Manabendra Narayan Larma

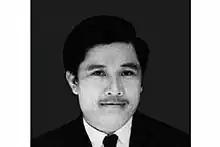

Manabendra Narayan Larma (15 September 1939 – 10 November 1983; also known by his initials M.N. Larma) was a Bangladeshi politician and member of parliament. A leading proponent of the rights of the people of the Chittagong Hill Tracts, he was the founding leader of the Parbatya Chattagram Jana Samhati Samiti (United People's Party of the Chittagong Hill Tracts) and its armed wing, the Shanti Bahini.